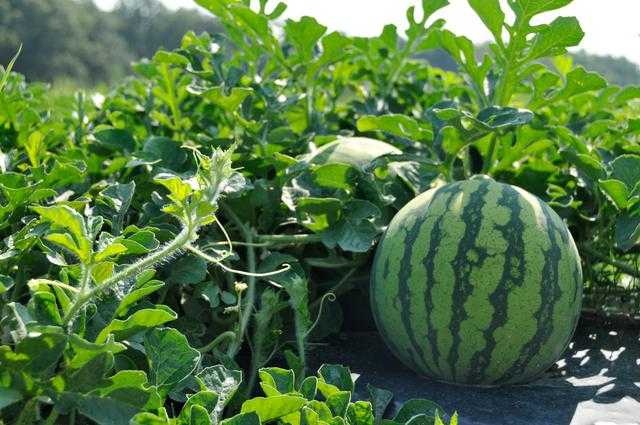
Label: Watermelon